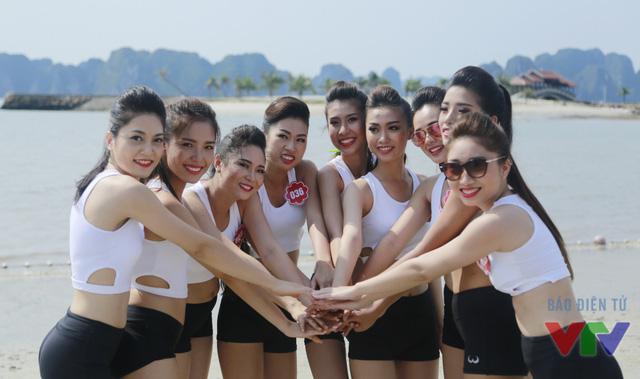
có những cô gái đang chồng tay lên nhau ở trên bãi biển